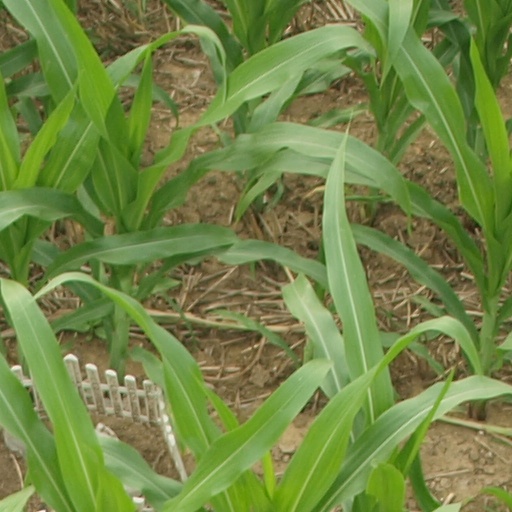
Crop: maize; corn